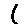
Label: 1